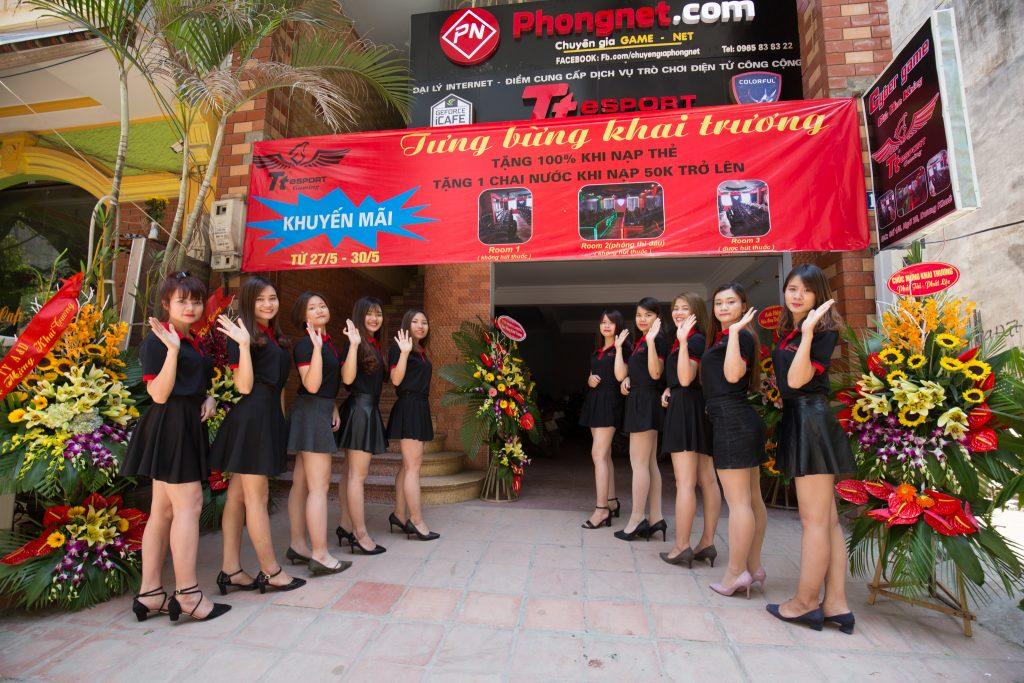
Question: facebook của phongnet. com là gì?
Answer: là fb. com / chuyengiaphongnet